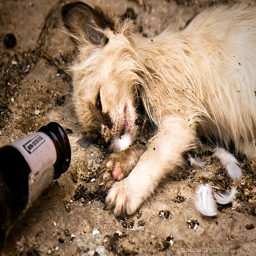
A dog is sleeping beside a beer bottle.
A cat kitten passed out from drinking to much.
A white kitten is in the dirt covered in dirt
A cat lays on the ground next to an open bottle.
A dog is laying down surrounded by bird feathers and a beer bottle.